Lazarus of Bethany

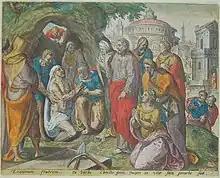
"The raising of Lazarus" by Johannes Wierix, 1585

According to Eastern Orthodox Church tradition, sometime after the Resurrection of Christ, Lazarus was forced to flee Judea because of rumoured plots on his life and came to Cyprus. There he was appointed by Barnabas and Paul the Apostle as the first bishop of Kition (present-day Larnaca). He lived there for thirty more years, and on his death was buried there for the second and last time.